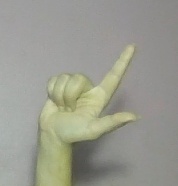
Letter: laam